Richard Binder

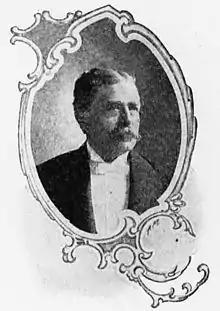
Sergeant Richard Binder

Richard Binder (July 26, 1839 – February 26, 1912), birth name Richard Bigle, was a Kingdom of Württemberg born American military non-commissioned officer who served as a United States Marine Corps sergeant during the American Civil War. He received the Medal of Honor for his actions aboard the during the First Battle of Fort Fisher, December 24-25, 1864, and the Second Battle of Fort Fisher, January 13-15, 1865.